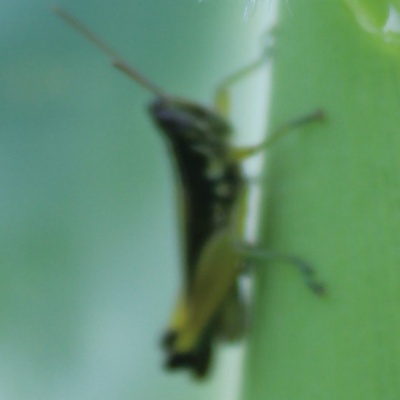
Crop: Maize
Condition: grasshoper